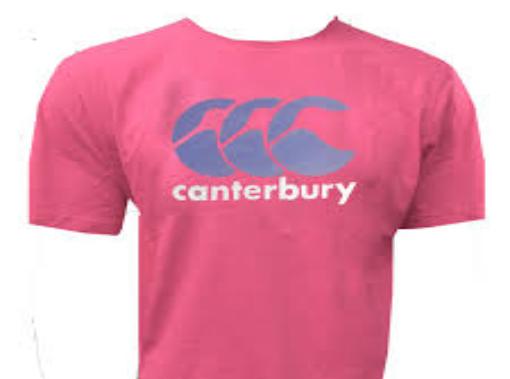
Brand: Canterbury
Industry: Clothes